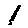
Label: 1